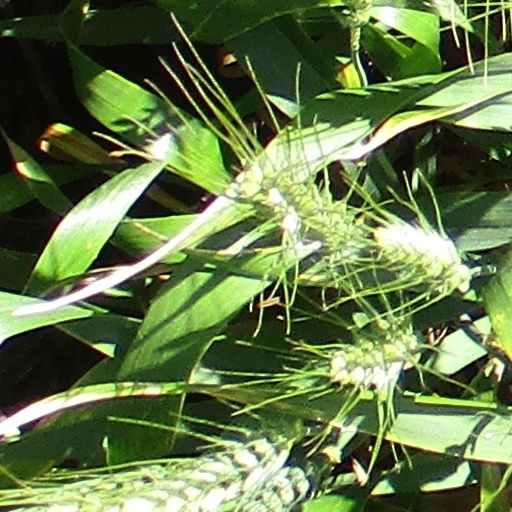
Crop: wheat